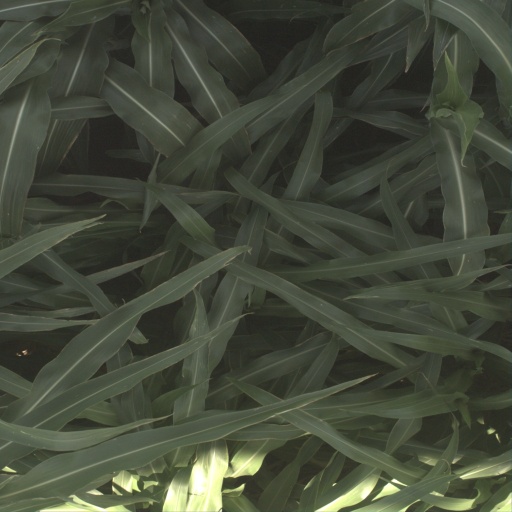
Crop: sorghum